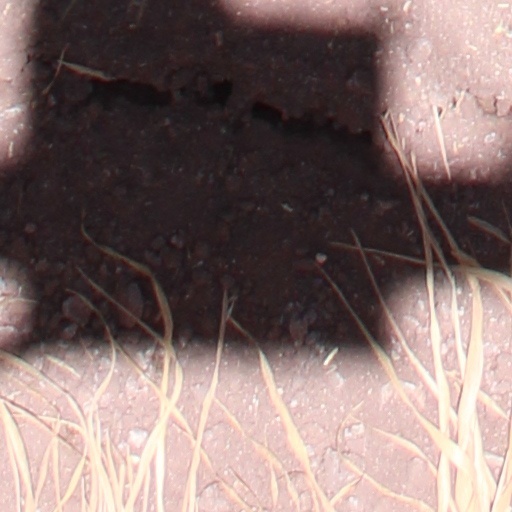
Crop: wheat